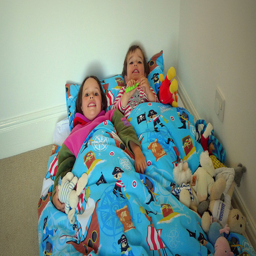
Two young children lie in bed together, covered with a colorful comforter and surrounded by stuffed animals
Two young children tucked into bed but not yet asleep.
Two young children lying on a mattress on the floor
Two little girl laying in bed under a sleeping bag.
there are two children that are laying in the same bed